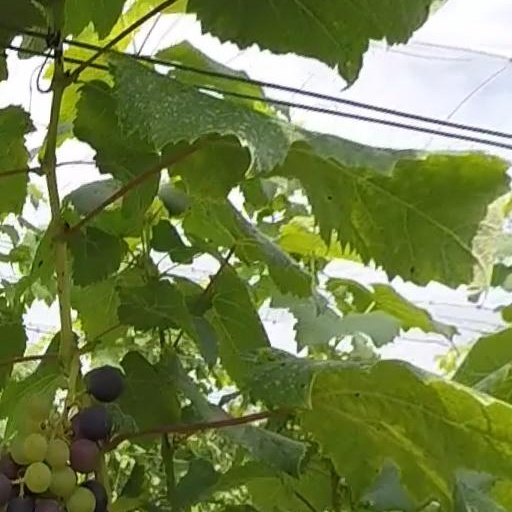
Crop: grape